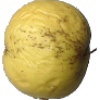
Label: Apple Golden 1